Answer in natural language. Considering the relative positions, is open cardboard box above or below HousePlant? Choose between the following options: below or above
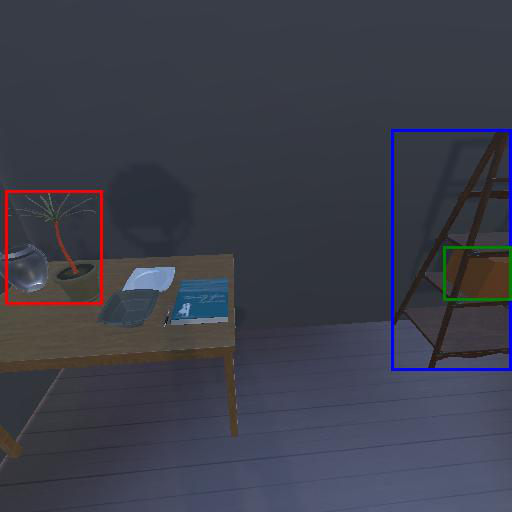
<answer>above</answer>